School for Creative and Performing Arts

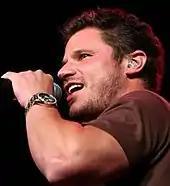
Nick Lachey of 98 Degrees, co-creator of "Taking the Stage", performs in 2006

"Taking the Stage", a "musical reality" TV series set at SCPA, premiered on MTV in March 2009. The series, co-created and co-produced by SCPA graduate Nick Lachey, was a dramatized depiction of life at the school. The show chronicled the lives of five real SCPA high school students and their friends in their careers at SCPA. Each episode featured original music and choreography by the students themselves, performed at the school and other locations in Over-the-Rhine.